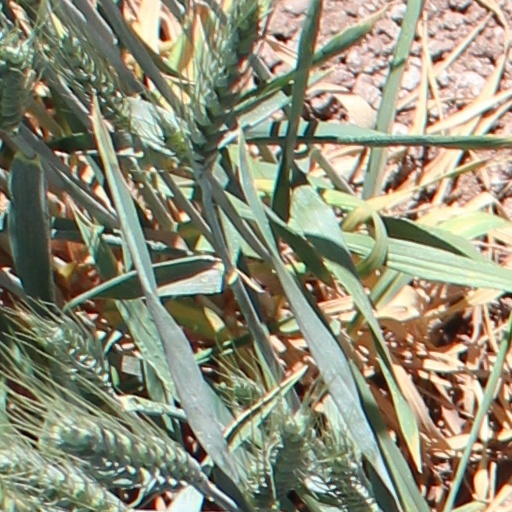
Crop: wheat